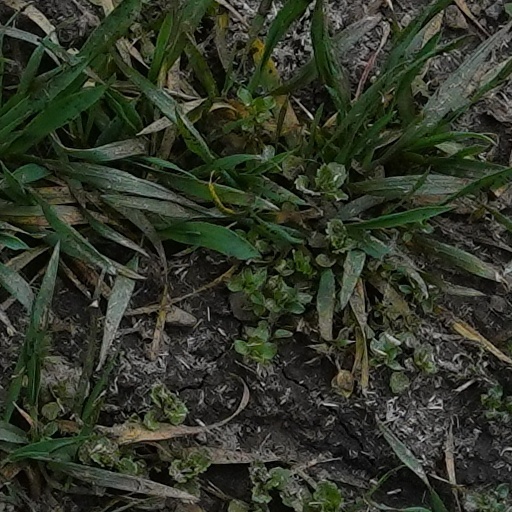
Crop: wheat